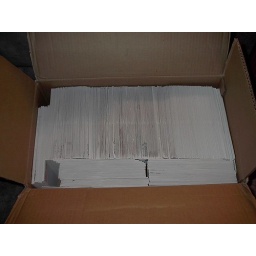
This one box was full of letters from a sorority in Hawaii! Those girls really went above and beyond!